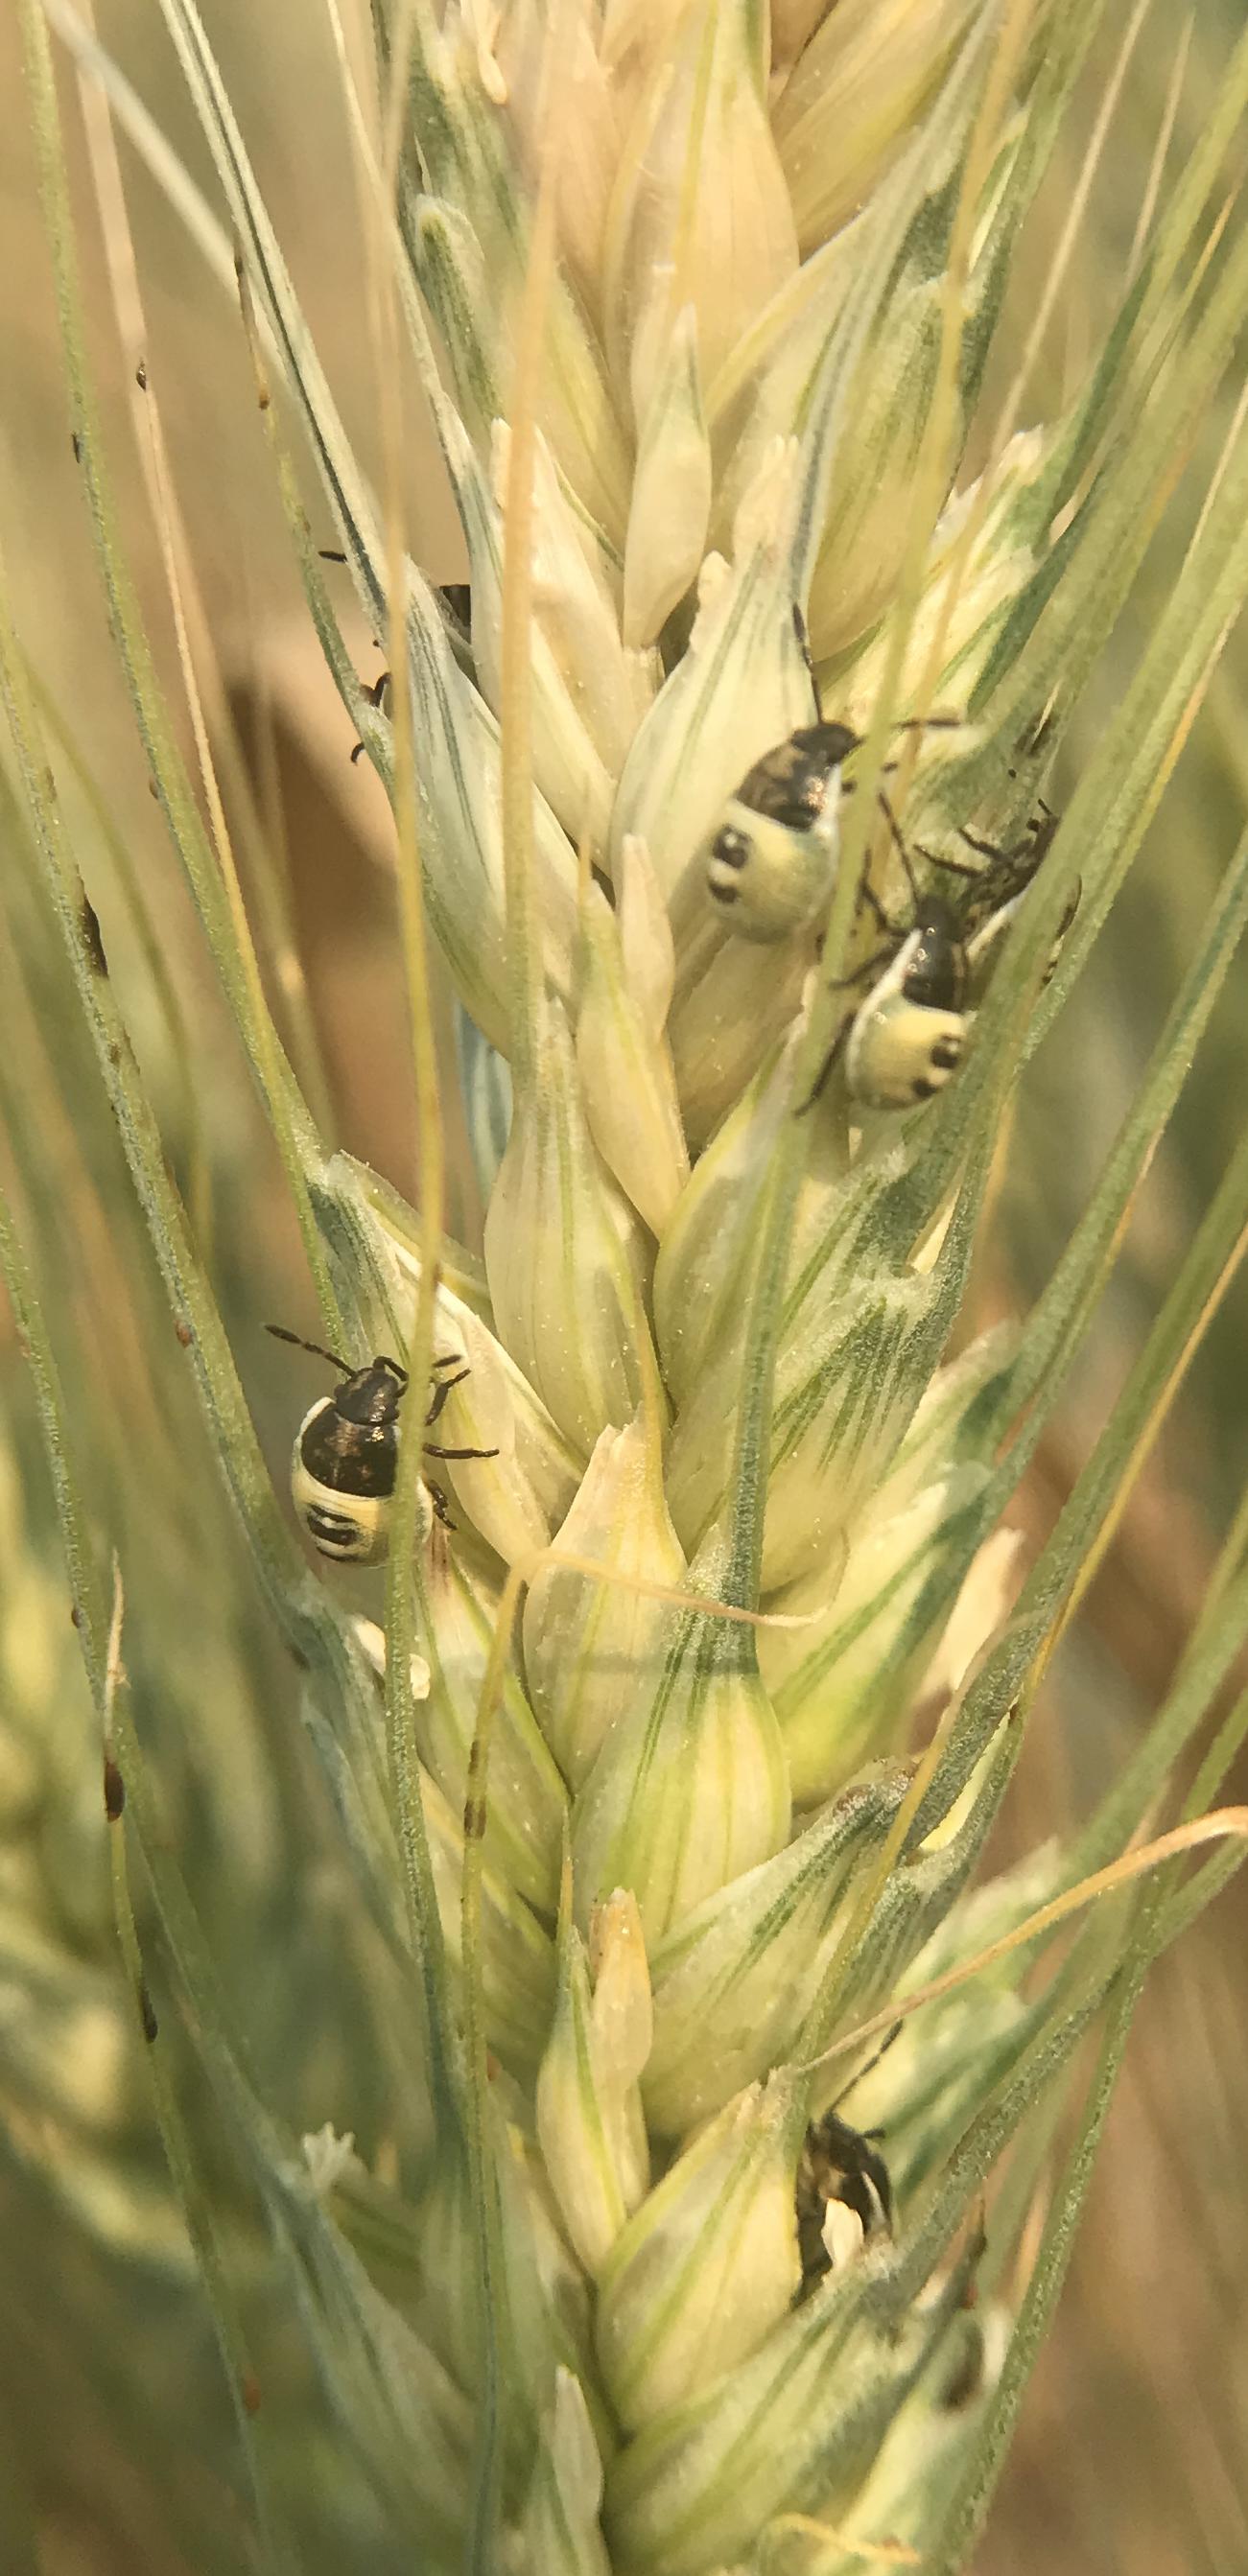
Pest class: stink_bug